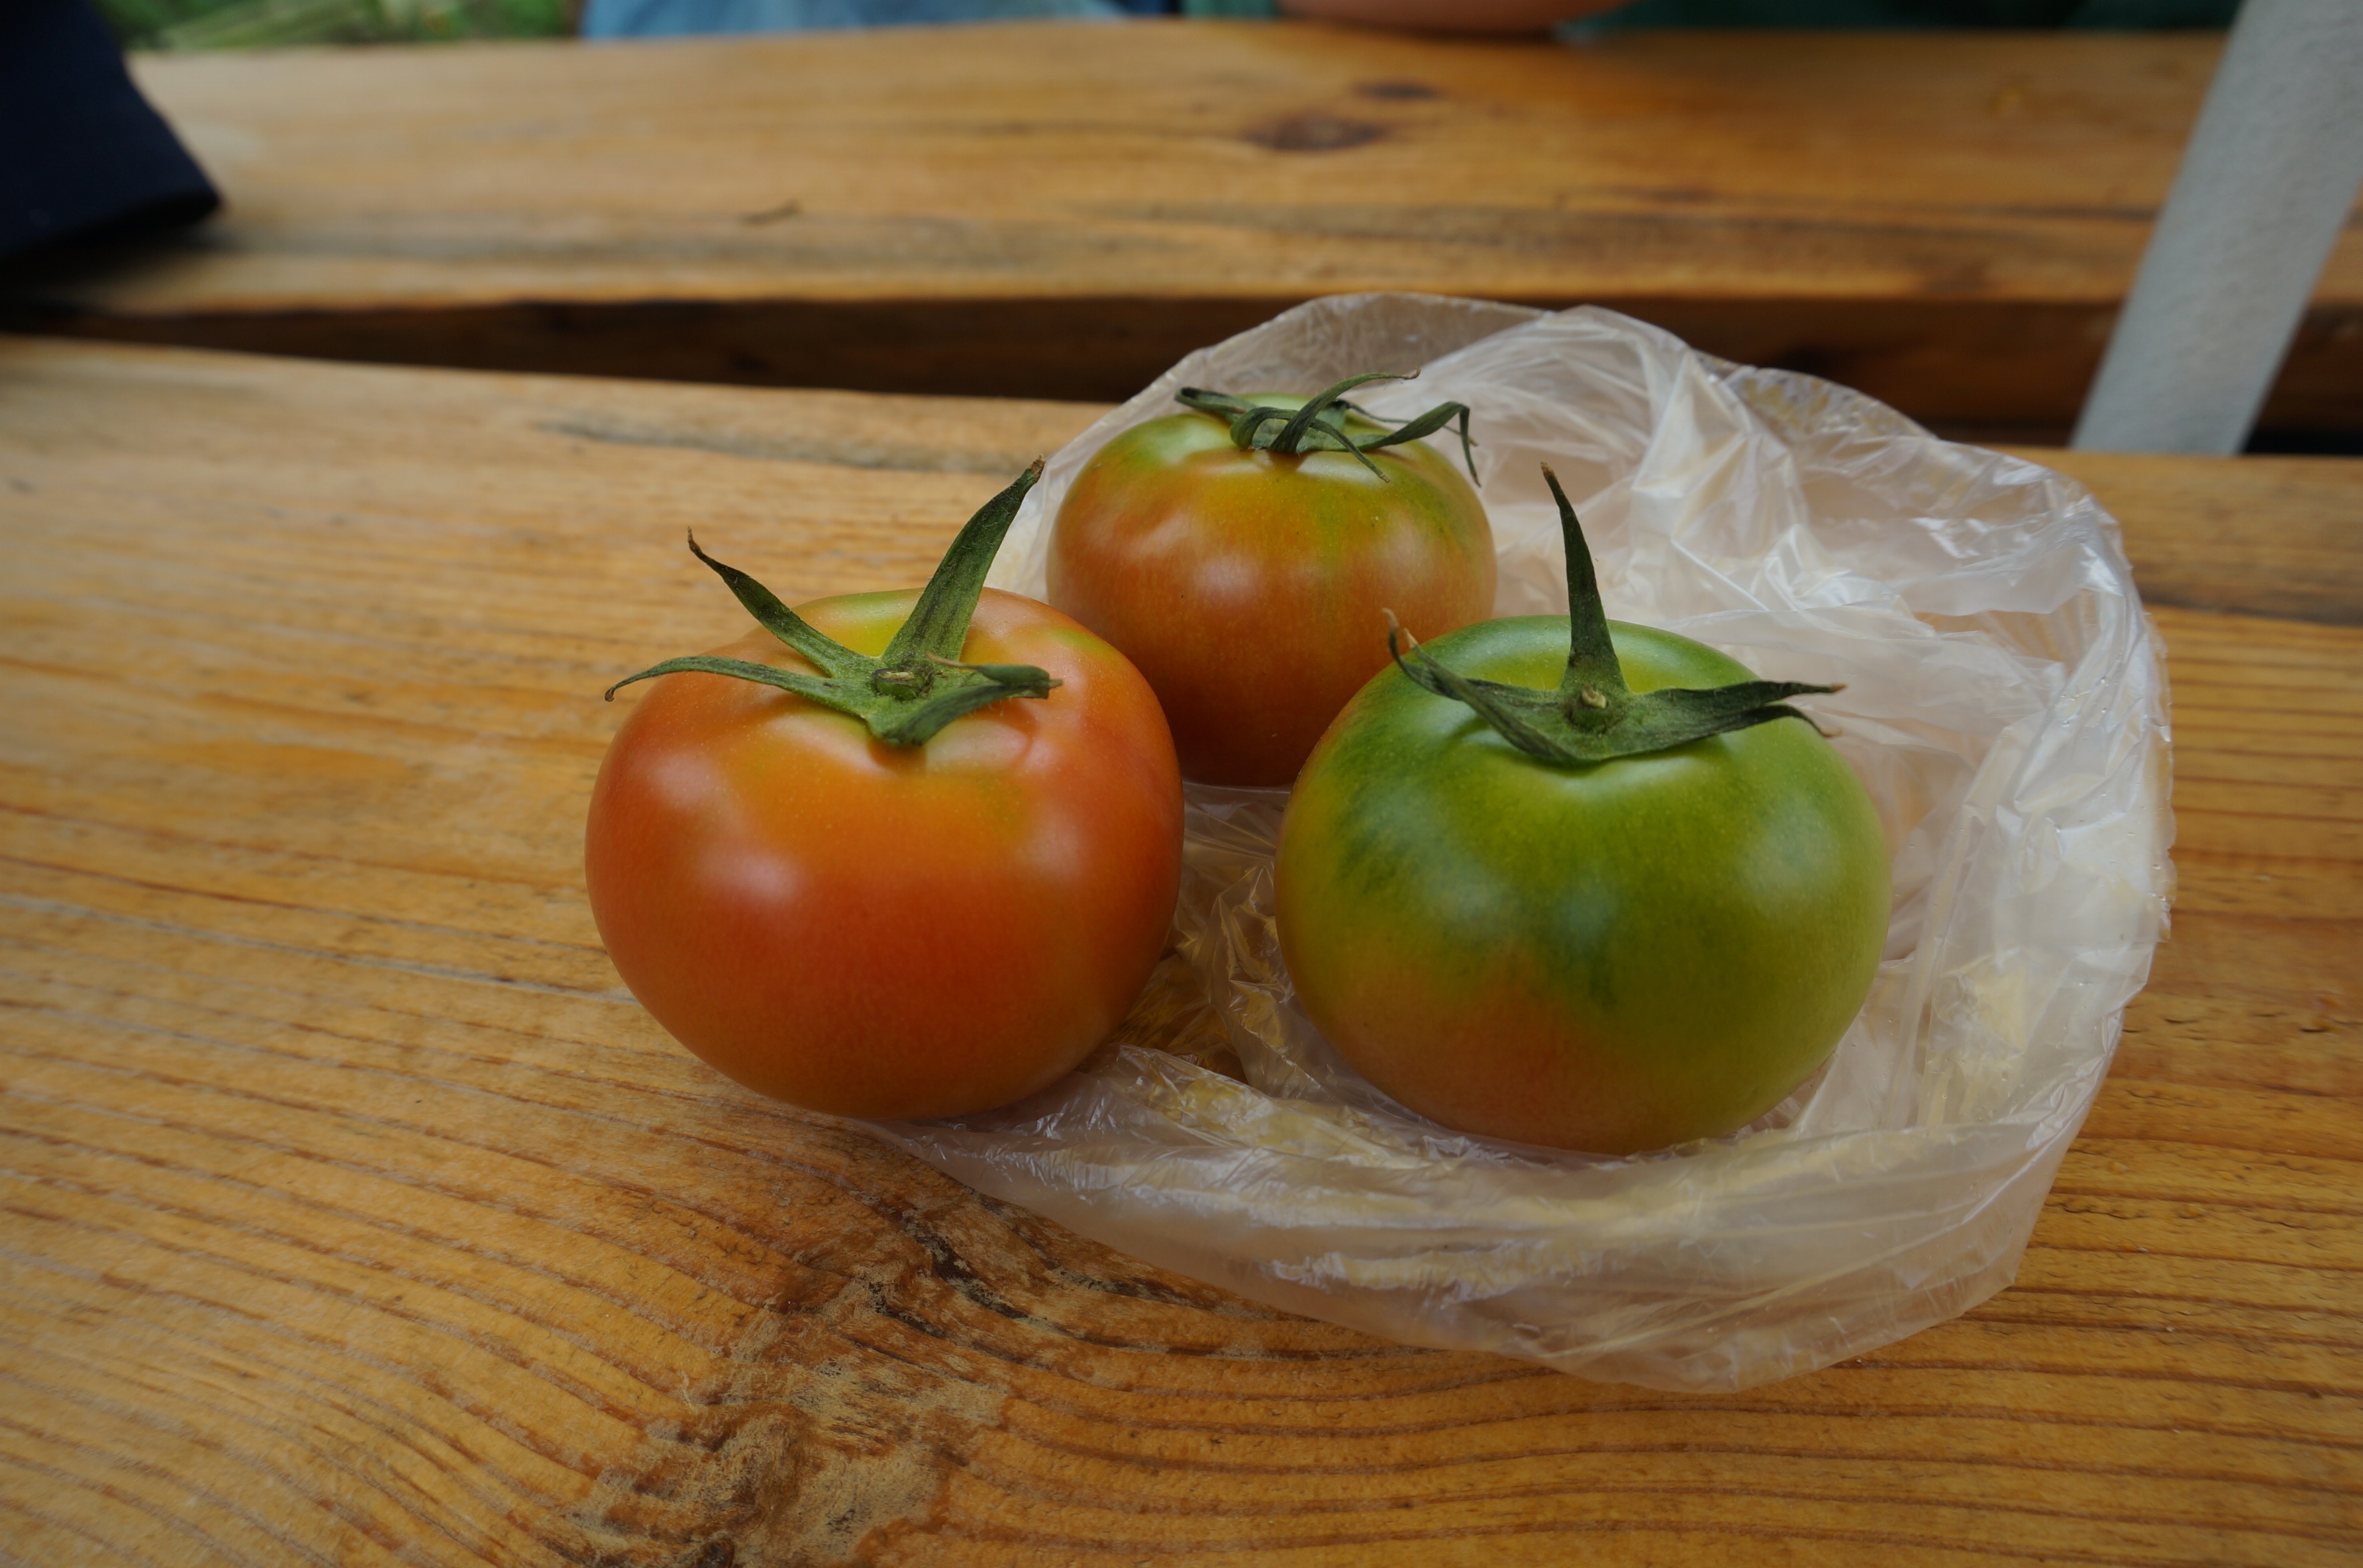
plant, fruit, food, red, produce, vegetable, fresh, health, tomato, flowering plant, fresh tomatoes, land plant, potato and tomato genus